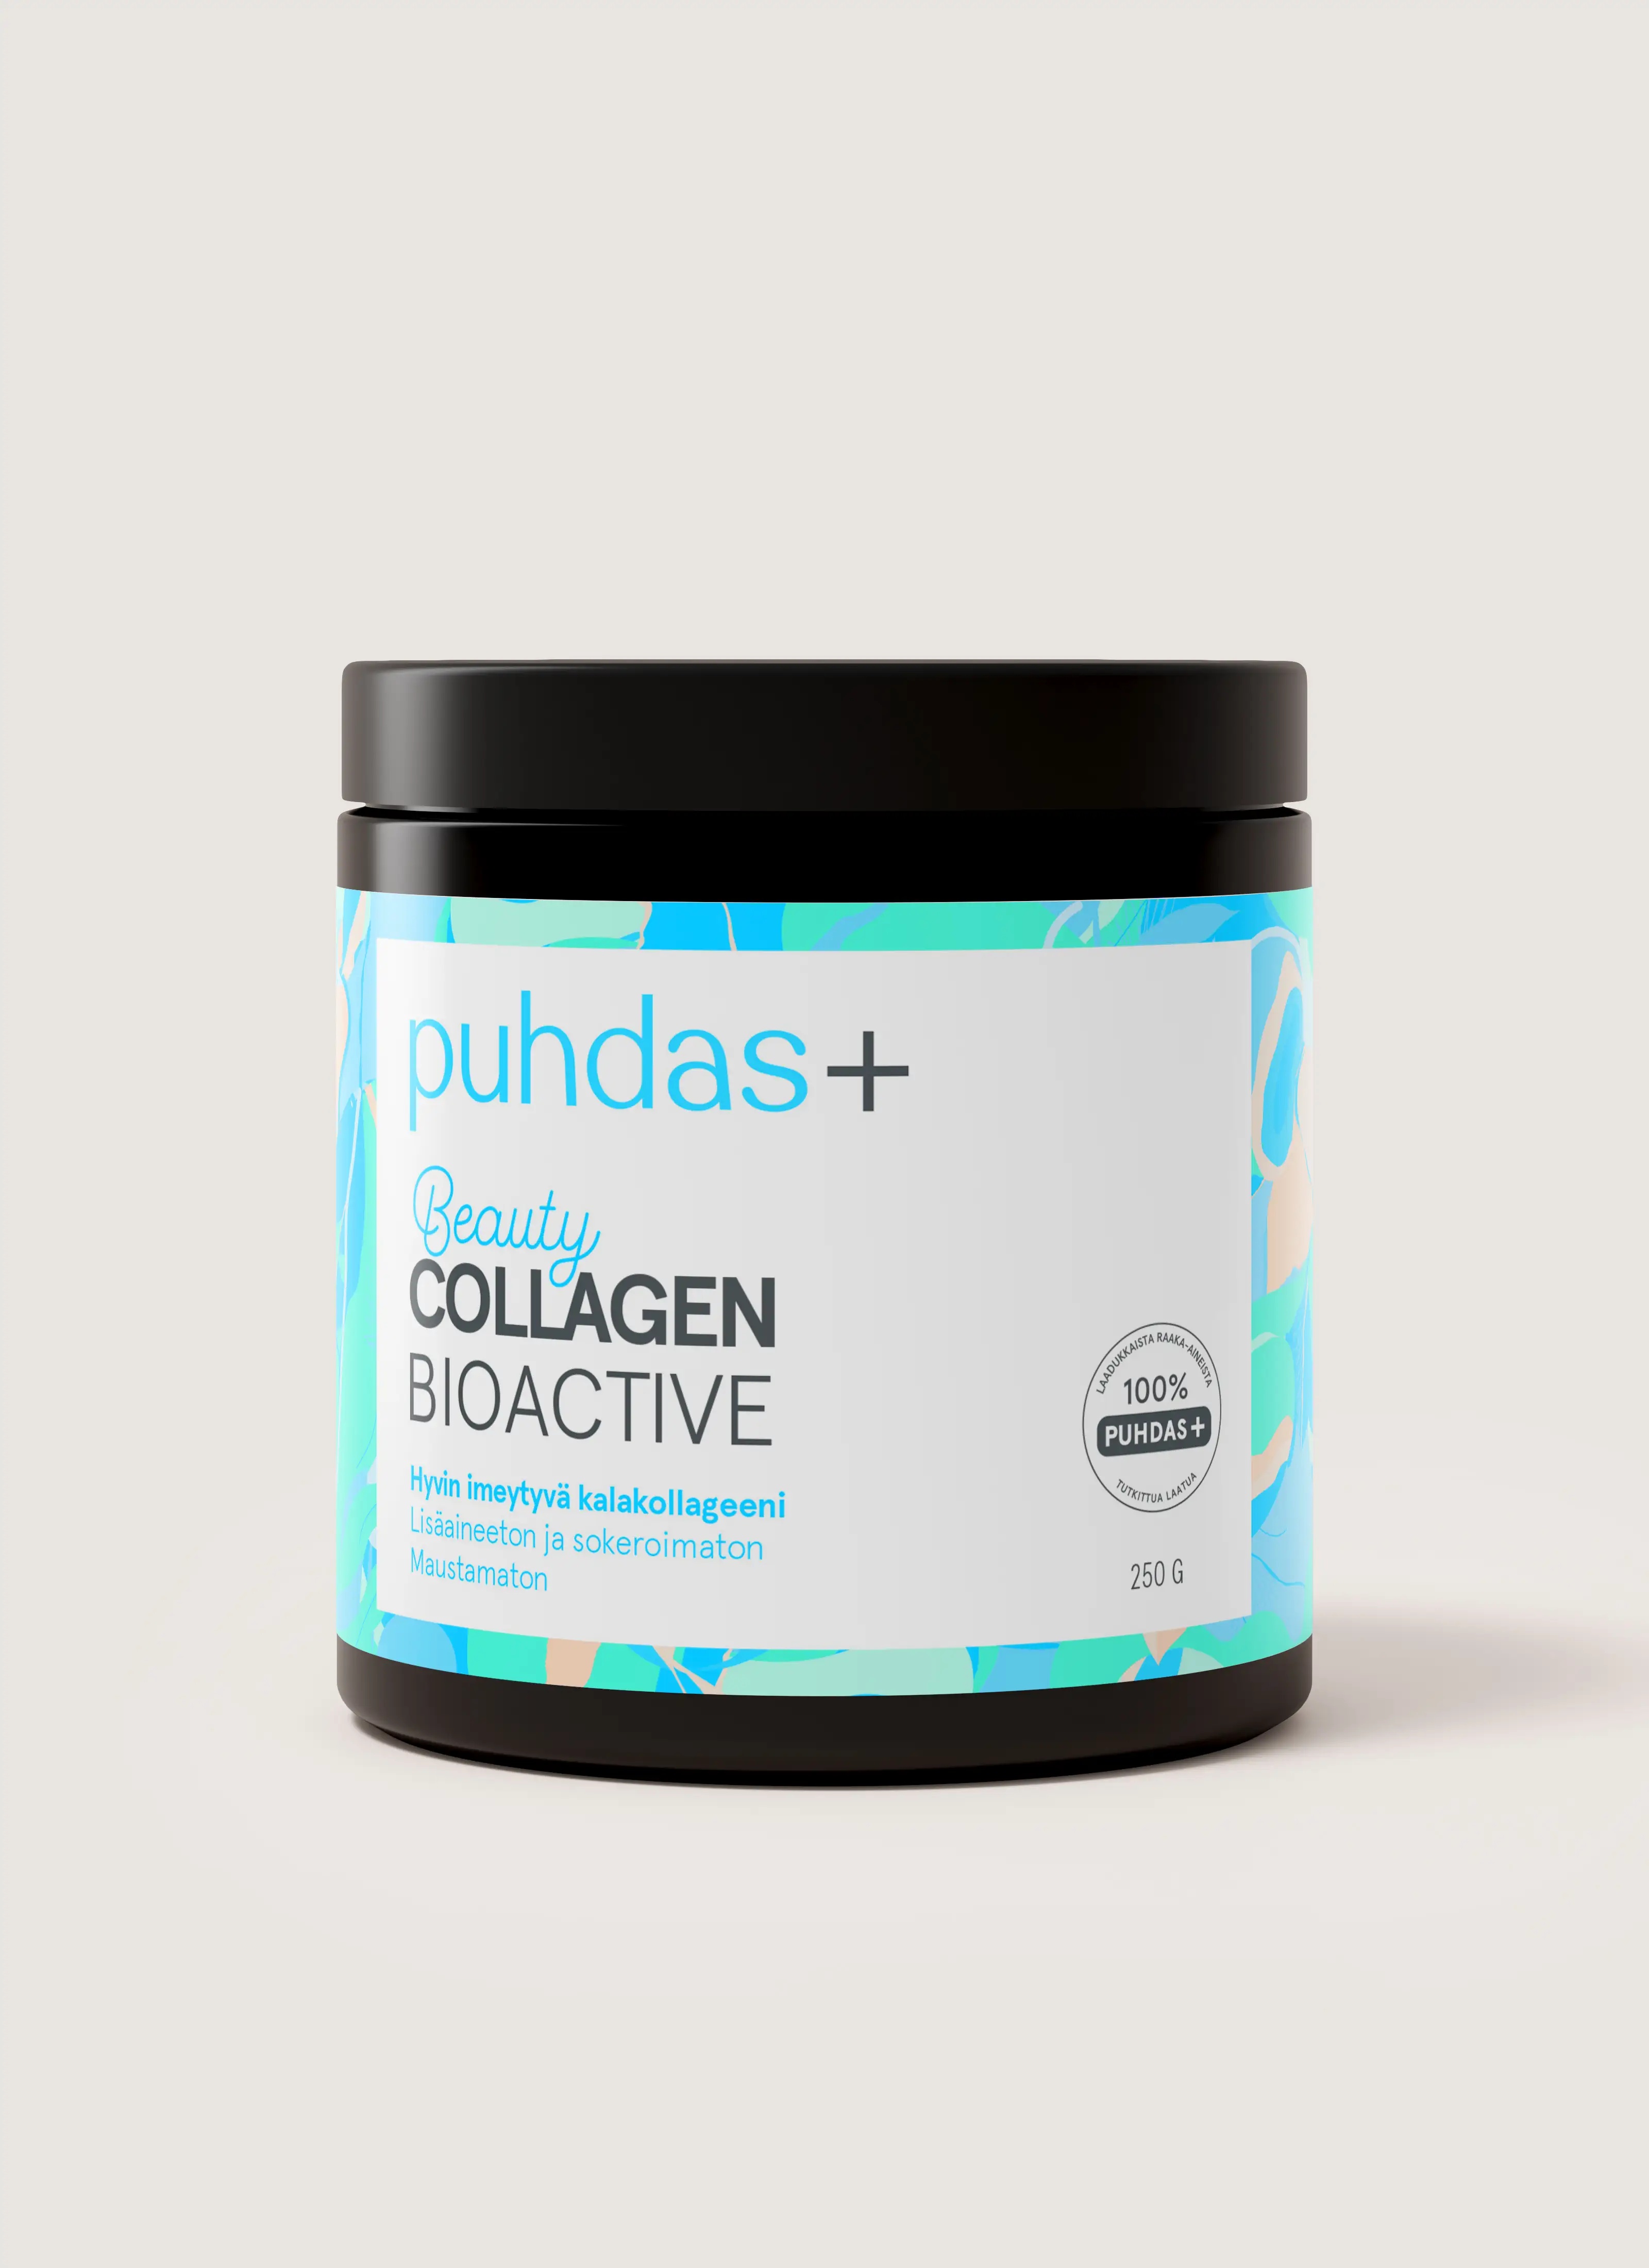
Collagen Bioactive natural 250 g
Puhdas+ kollageenituotteet sisältävät tutkittua, hydrolysoitua eli bioaktiivista 1. tyypin kollageenia. Käyttämämme raaka-aine on yksi maailman tunnetuimmista ja tutkituimmista kollageeneista, jonka teho on todettu lukuisissa kliinisissä tutkimuksissa. Tuotteessa käytetty kollageeni on Ranskalaista Peptan®-kollageenia. Sileä, nuorekas iho Tutkimusten mukaan kollageeni tasoittaa juonteita ja ryppyjä, parantaa ihon kimmoisuutta ja elastisuutta sekä lisää ihon kiinteyttä. Kollageenin avulla saat nuorekkaan ja hehkuvan ihon! Elinvoimaiset hiukset Kollageeni saa hiuksesi näyttämään elinvoimaisilta, tuuheilta ja kiiltäviltä. Vahvat kynnet Kollageeni tekee kynsistäsi vahvat ja kestävät Kollageenijauhe on kätevä tapa saada vahva annos kollageenia päivittäin. Päiväannoksessa on jopa 8 g kollageenia. Lisä- ja makuaineeton jauhe sekoittuu helposti nesteeseen tai smoothien joukkoon, ja on neutraalin makuinen
Brand: Puhdas+
Category: Health & Beauty > Health Care > Fitness & Nutrition > Vitamins & Supplements > Collagen